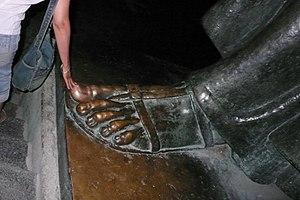
Pied de la statue de Saint-Domnius, Saint protecteur de la ville de Split, Croatie. Toucher le pied de cette statue, porterait chance.